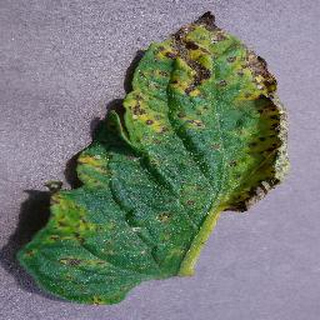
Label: tomato_septoria_leaf_spot